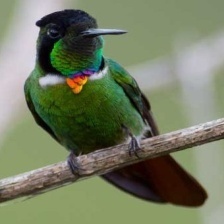
Species: HORNED SUNGEM
Scientific name: HELIACTIN BILOPHUS
ImageNet parent category: hummingbird